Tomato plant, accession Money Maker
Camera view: bottom (45 deg); turntable rotation: 240 degrees
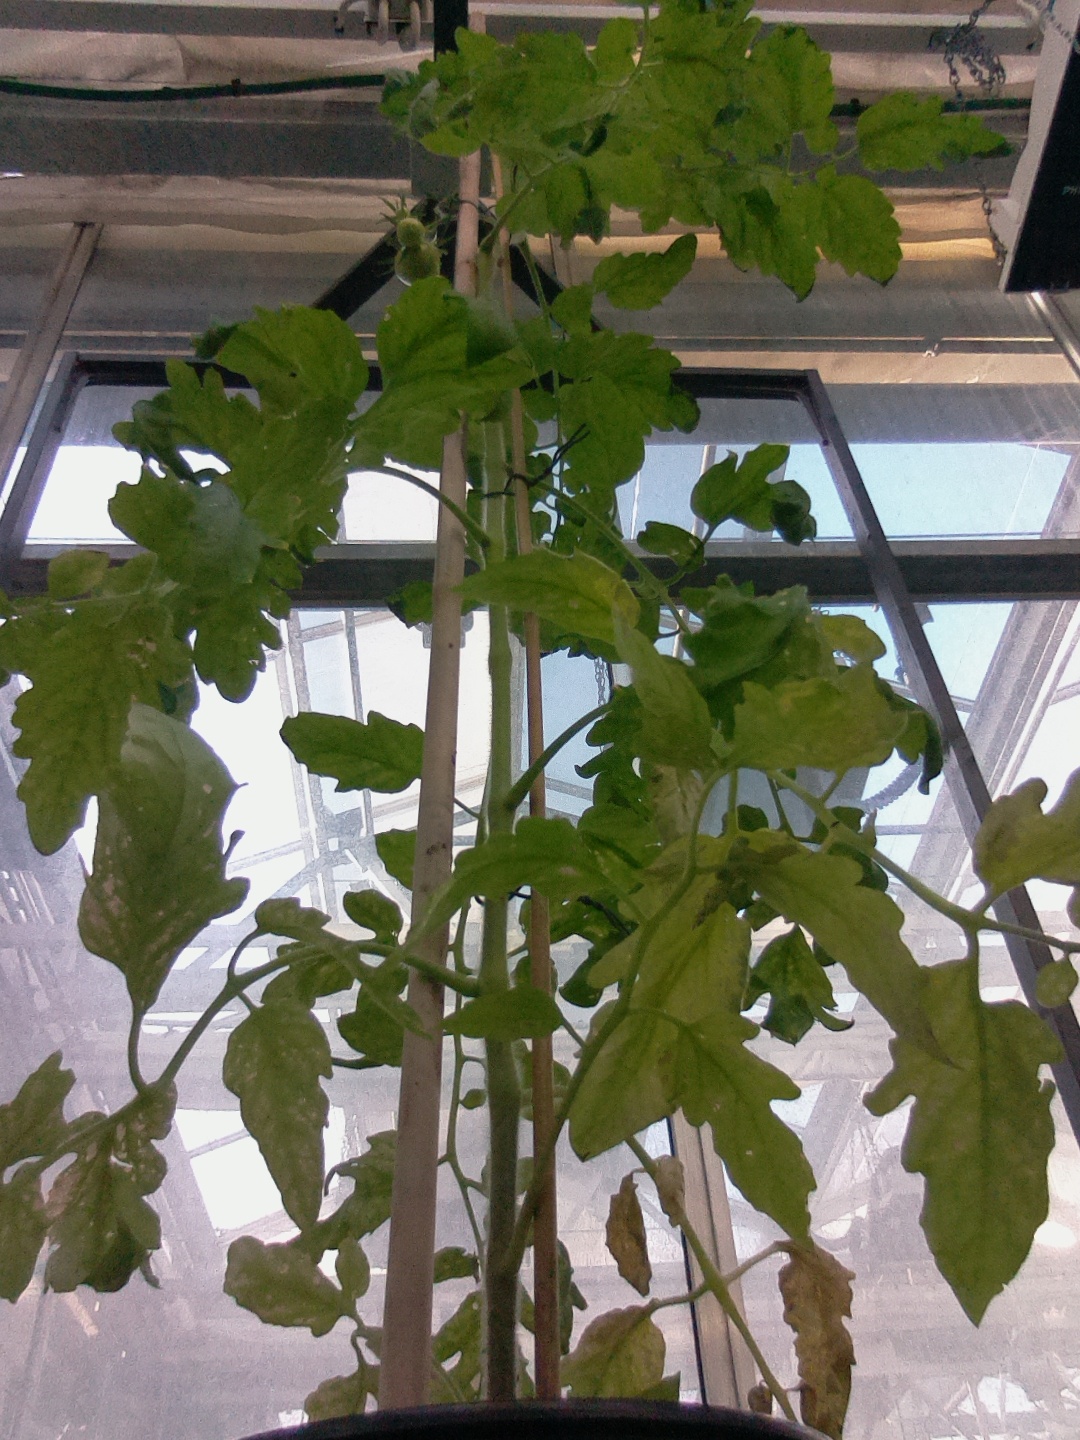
BBCH growth stage 72: 20%-30% of final fruit size